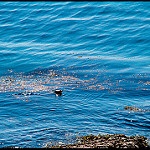
Label: sea